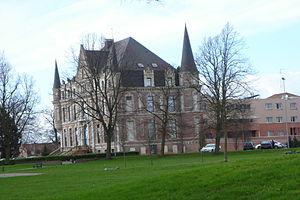
Le chateau Lambrecht de Montigny-en-Ostrevent
Félix Lambrecht, né le 4 avril 1819 à Douai et mort le 8 octobre 1871 à Versailles, est un homme politique français.
Montigny-en-Ostrevent est une commune française, située dans le département du Nord en Hauts-de-France.